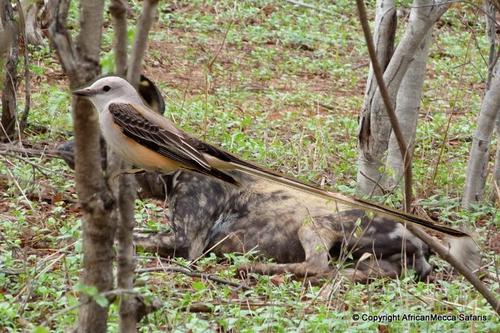
Bird species: Scissor_tailed_Flycatcher
Bird type: landbird
Background: land